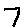
Label: 7